William H. Becker

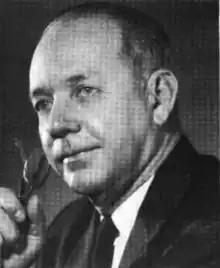

William Henry Becker (August 26, 1909 – February 2, 1992) was a United States district judge of the United States District Court for the Western District of Missouri.